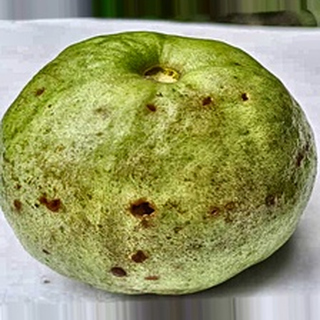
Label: guava_fruit_fly